Happiness in the Wind

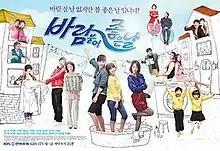
Promotional poster

Happiness in the Wind is a 2010 South Korean television series starring Kim So-eun and Jin Yi-han. The daily drama aired on KBS1 from February 1 to October 1, 2010, from Mondays to Fridays at 20:25 for 173 episodes.